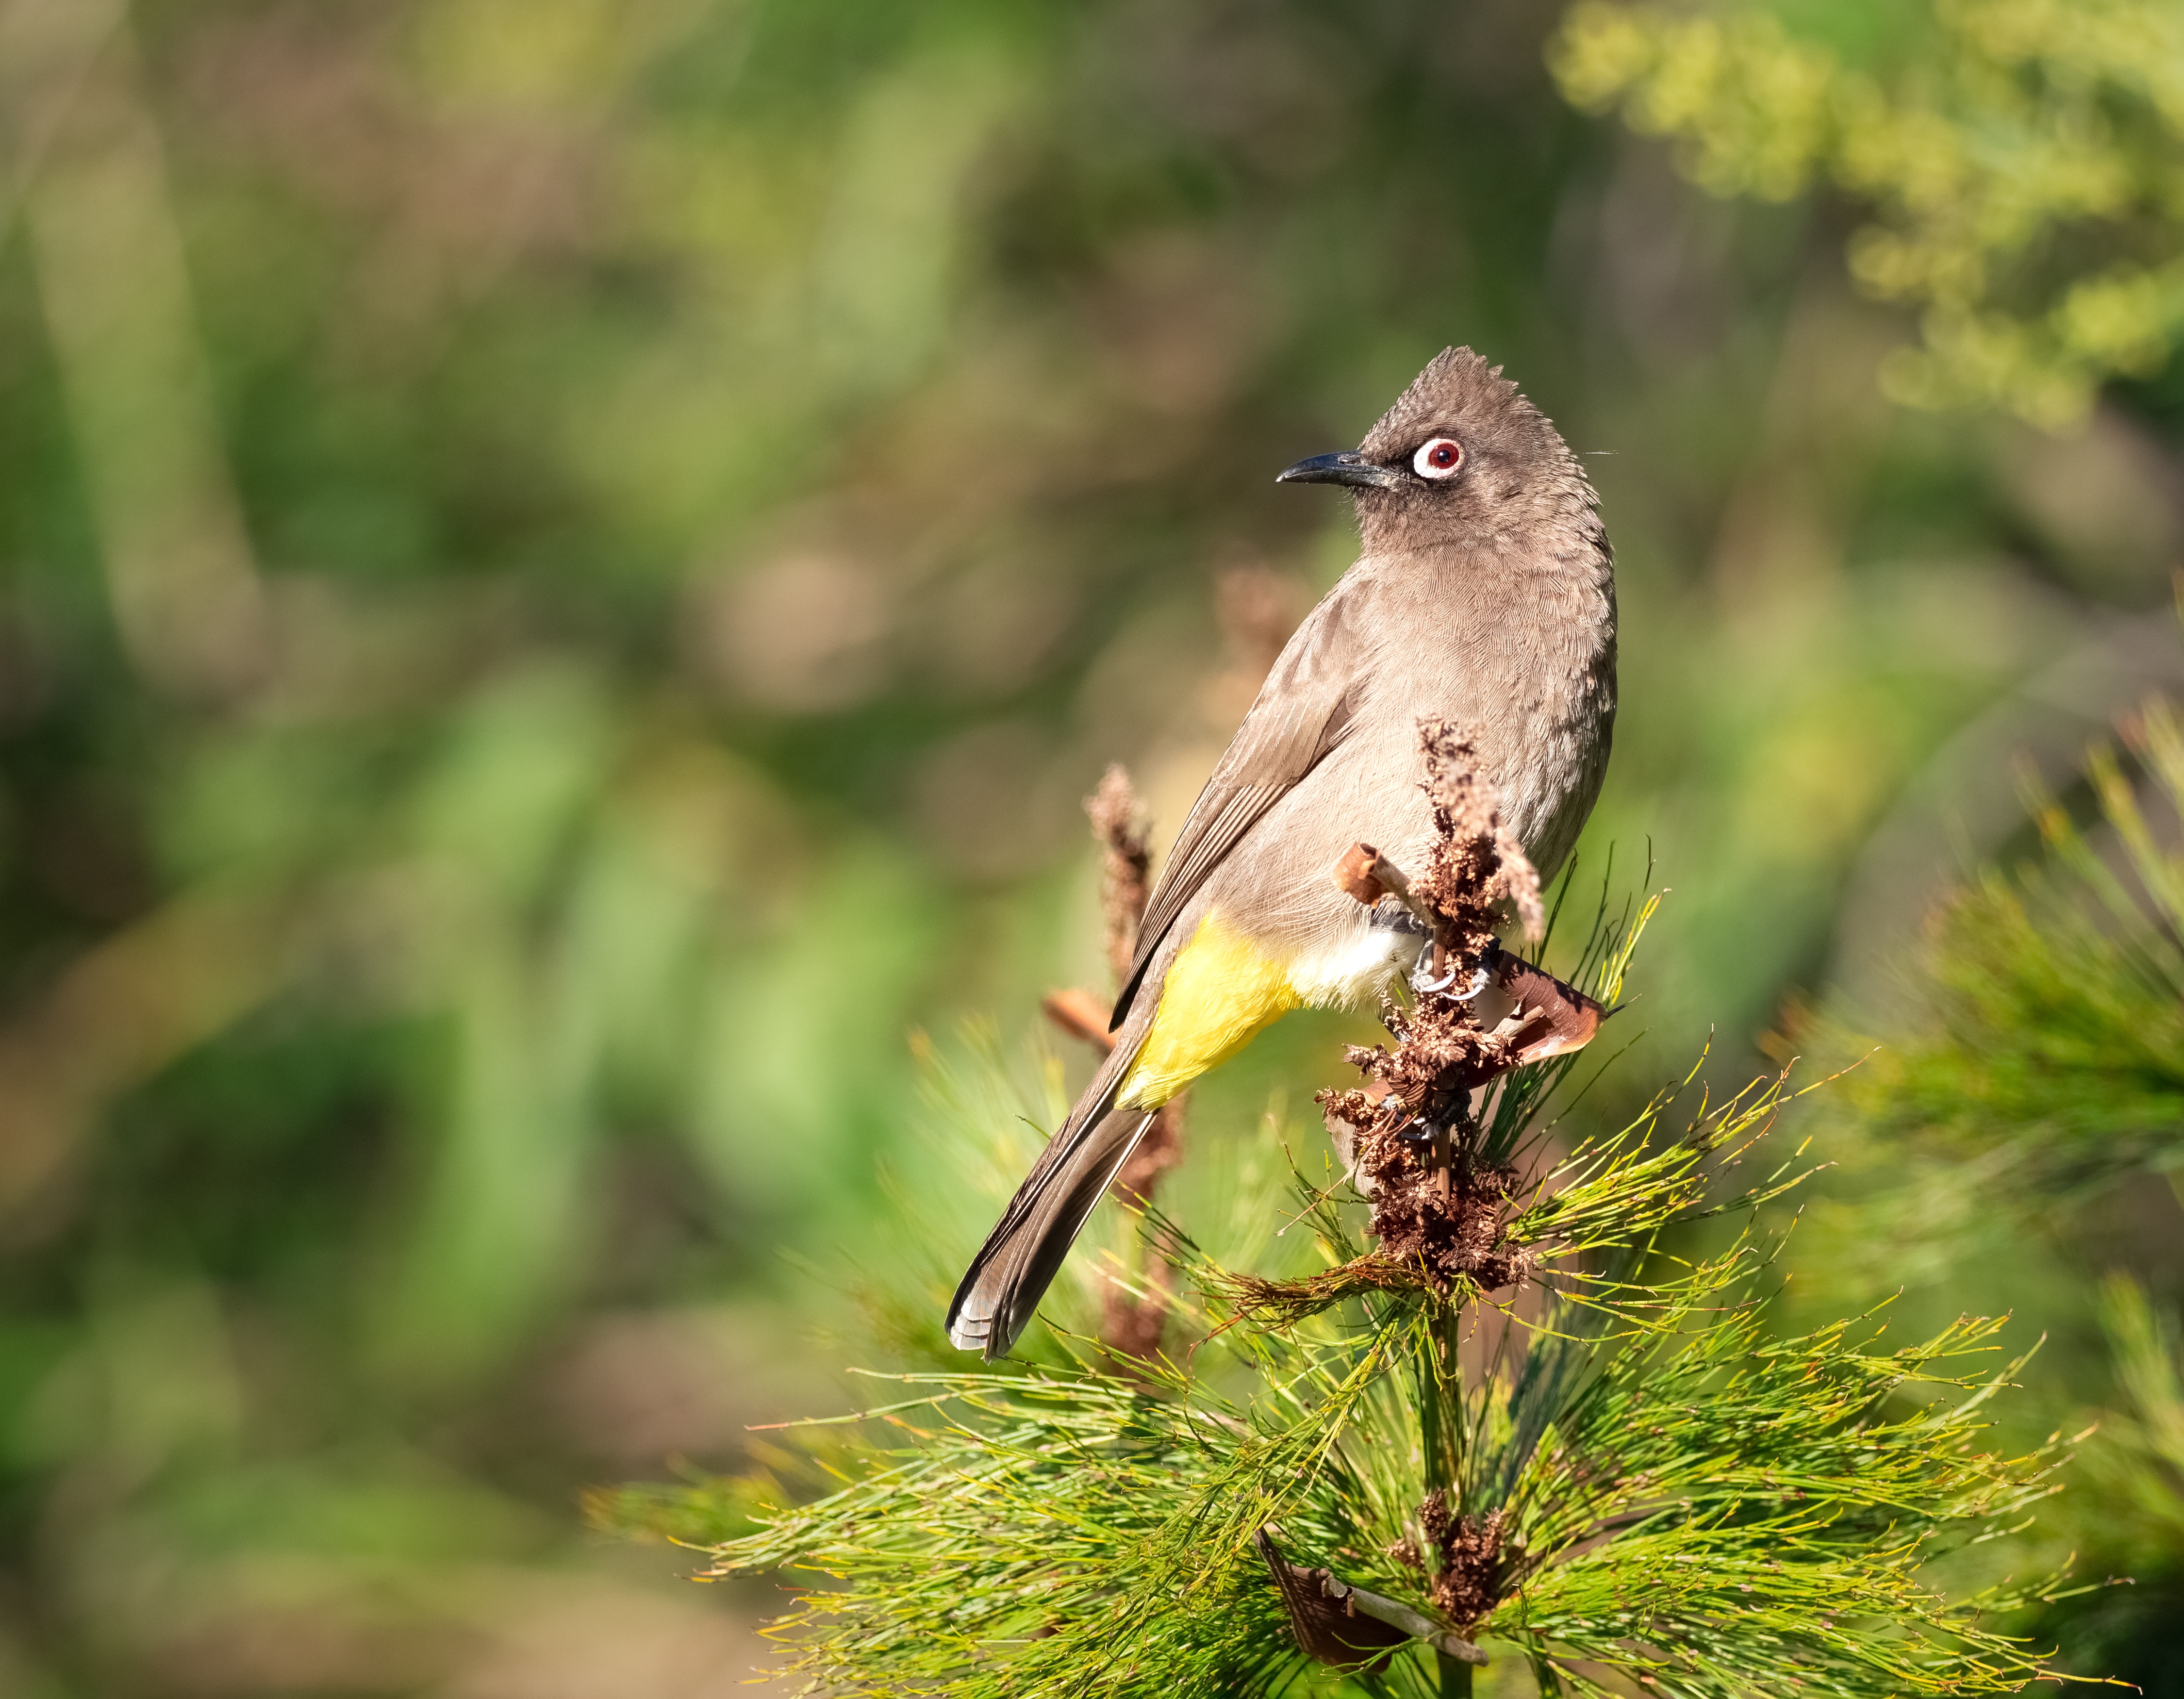
bird, beak, wildlife, plant, finch, perching bird, Woodpecker finch, old world flycatcher, nightingale, house finch, sparrow, emberizidae